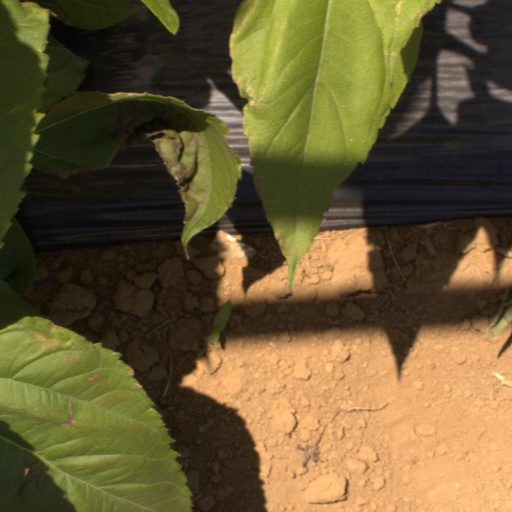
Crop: Jerusalem artichoke